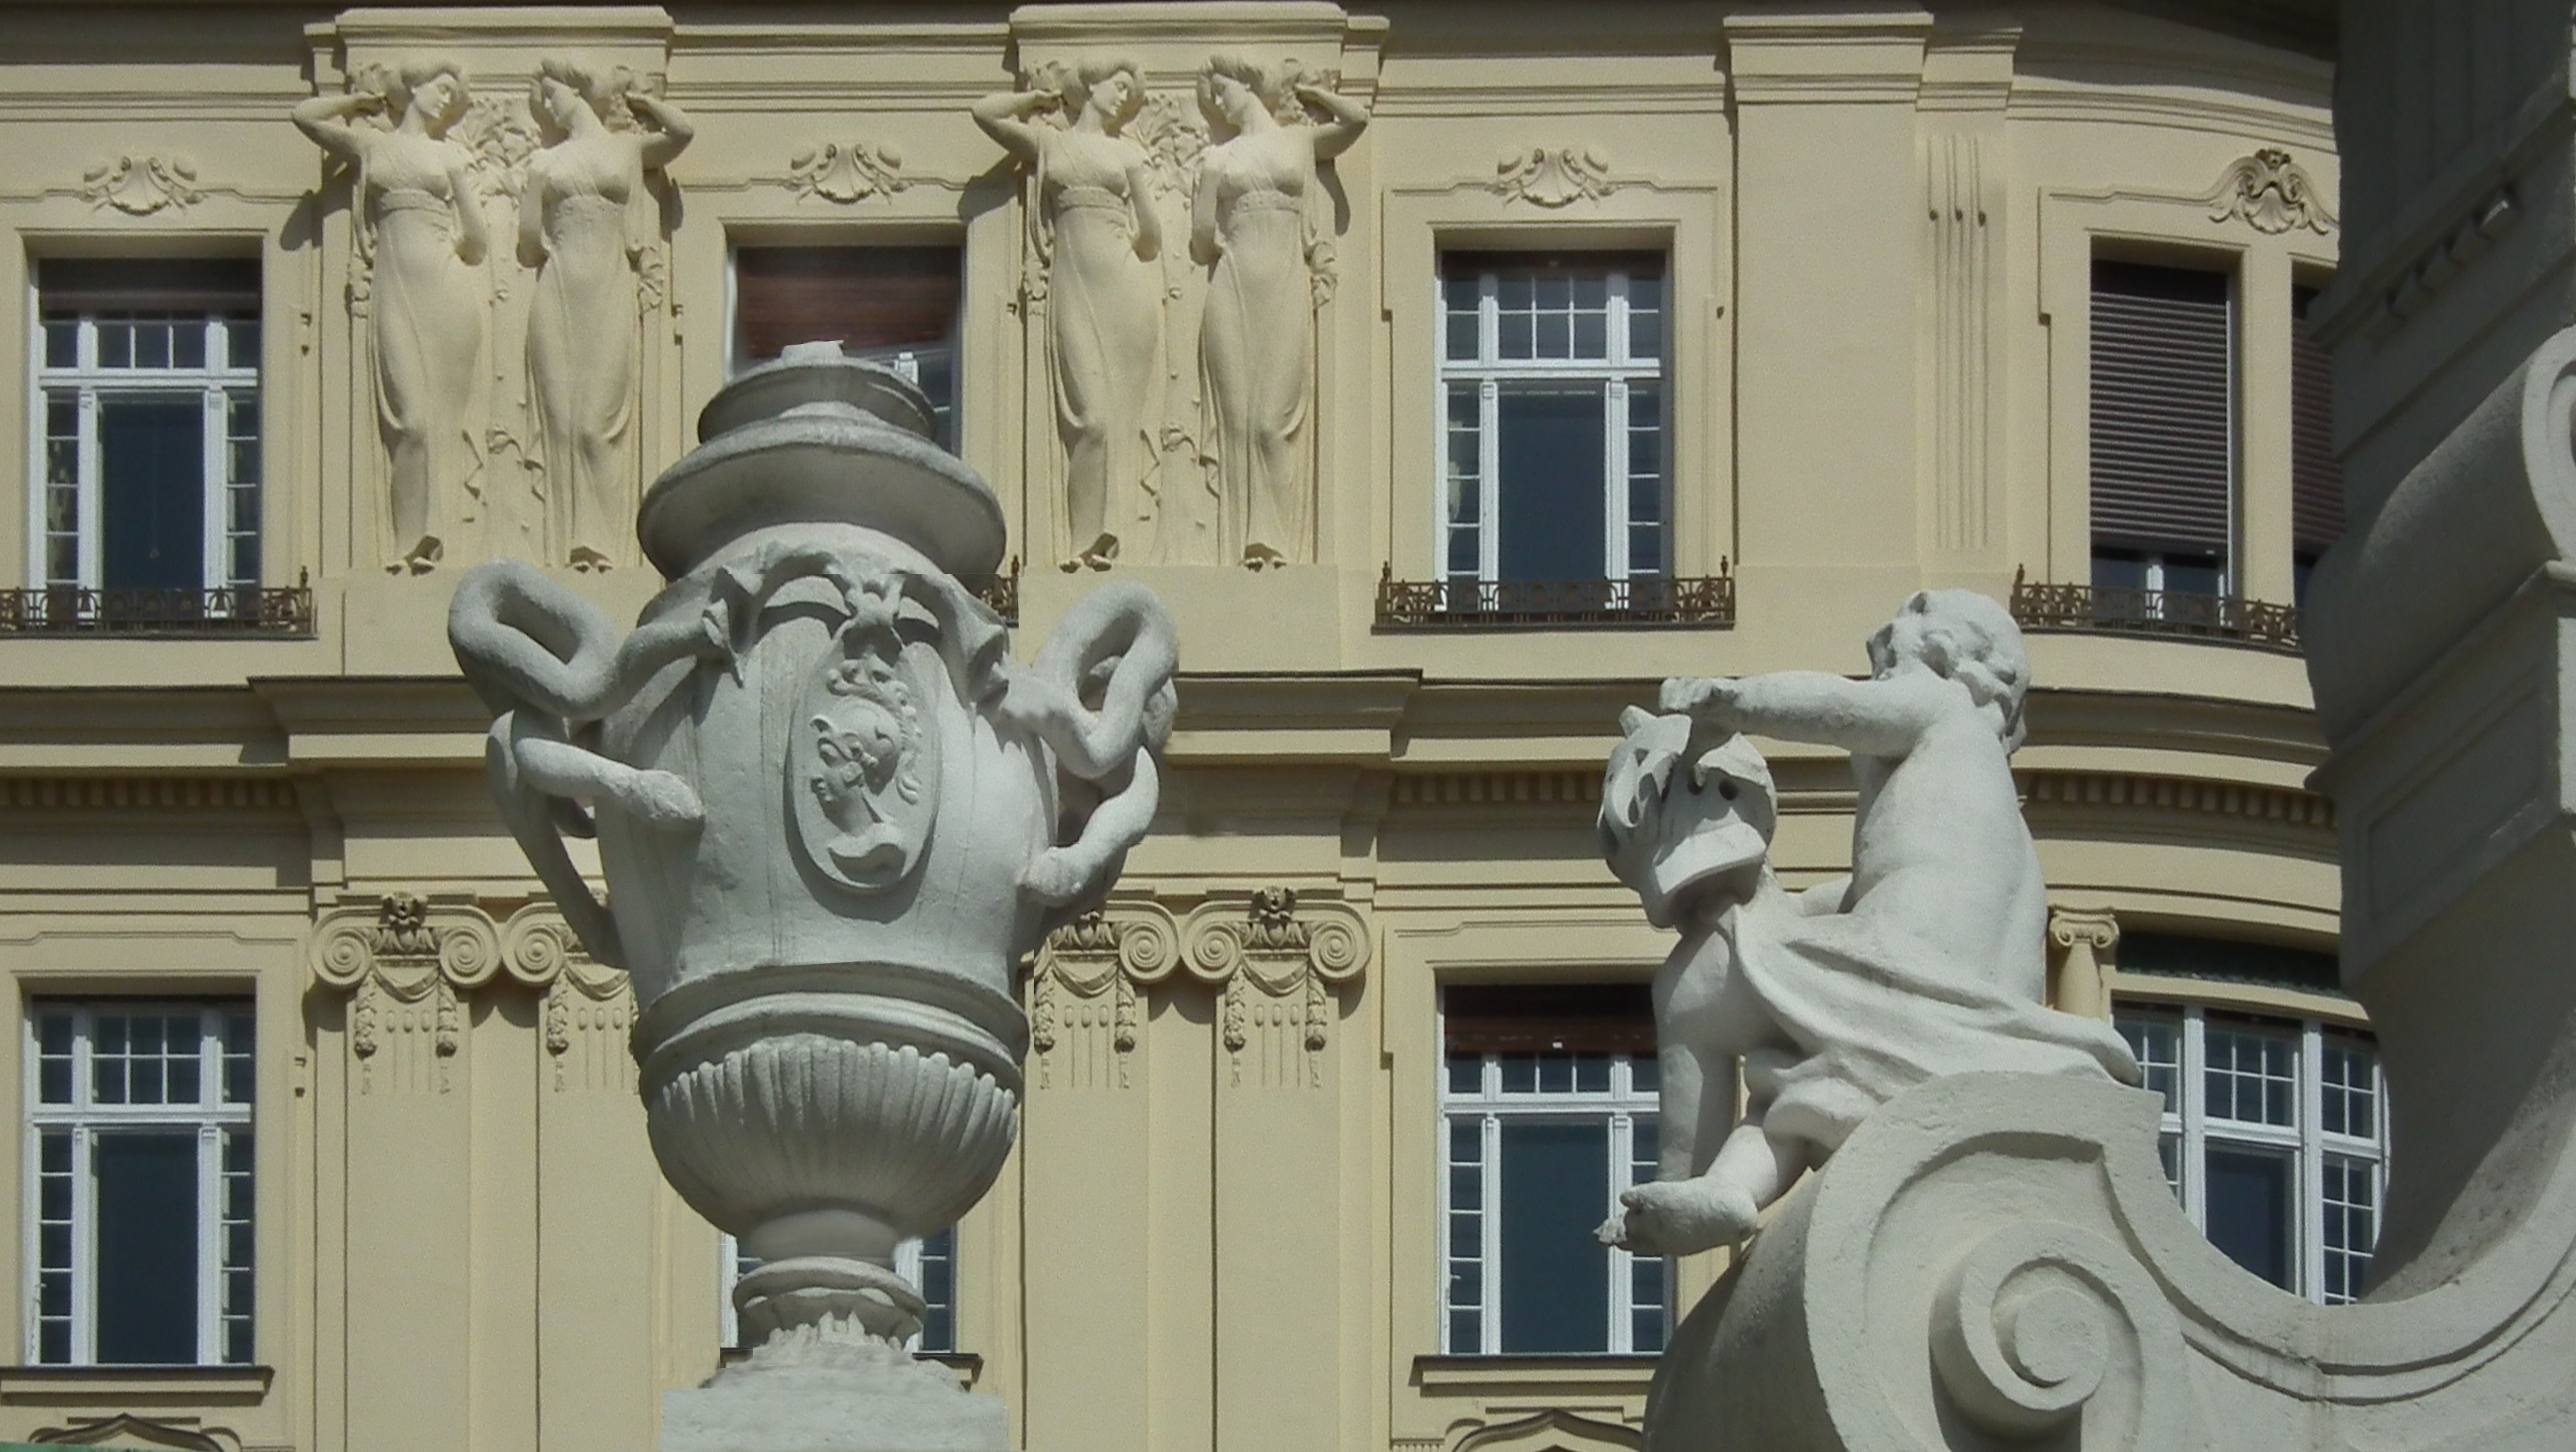
architecture, structure, palace, monument, statue, column, landmark, facade, sculpture, art, vienna, tourist attraction, carving, art nouveau, ancient history, baluster, high baroque